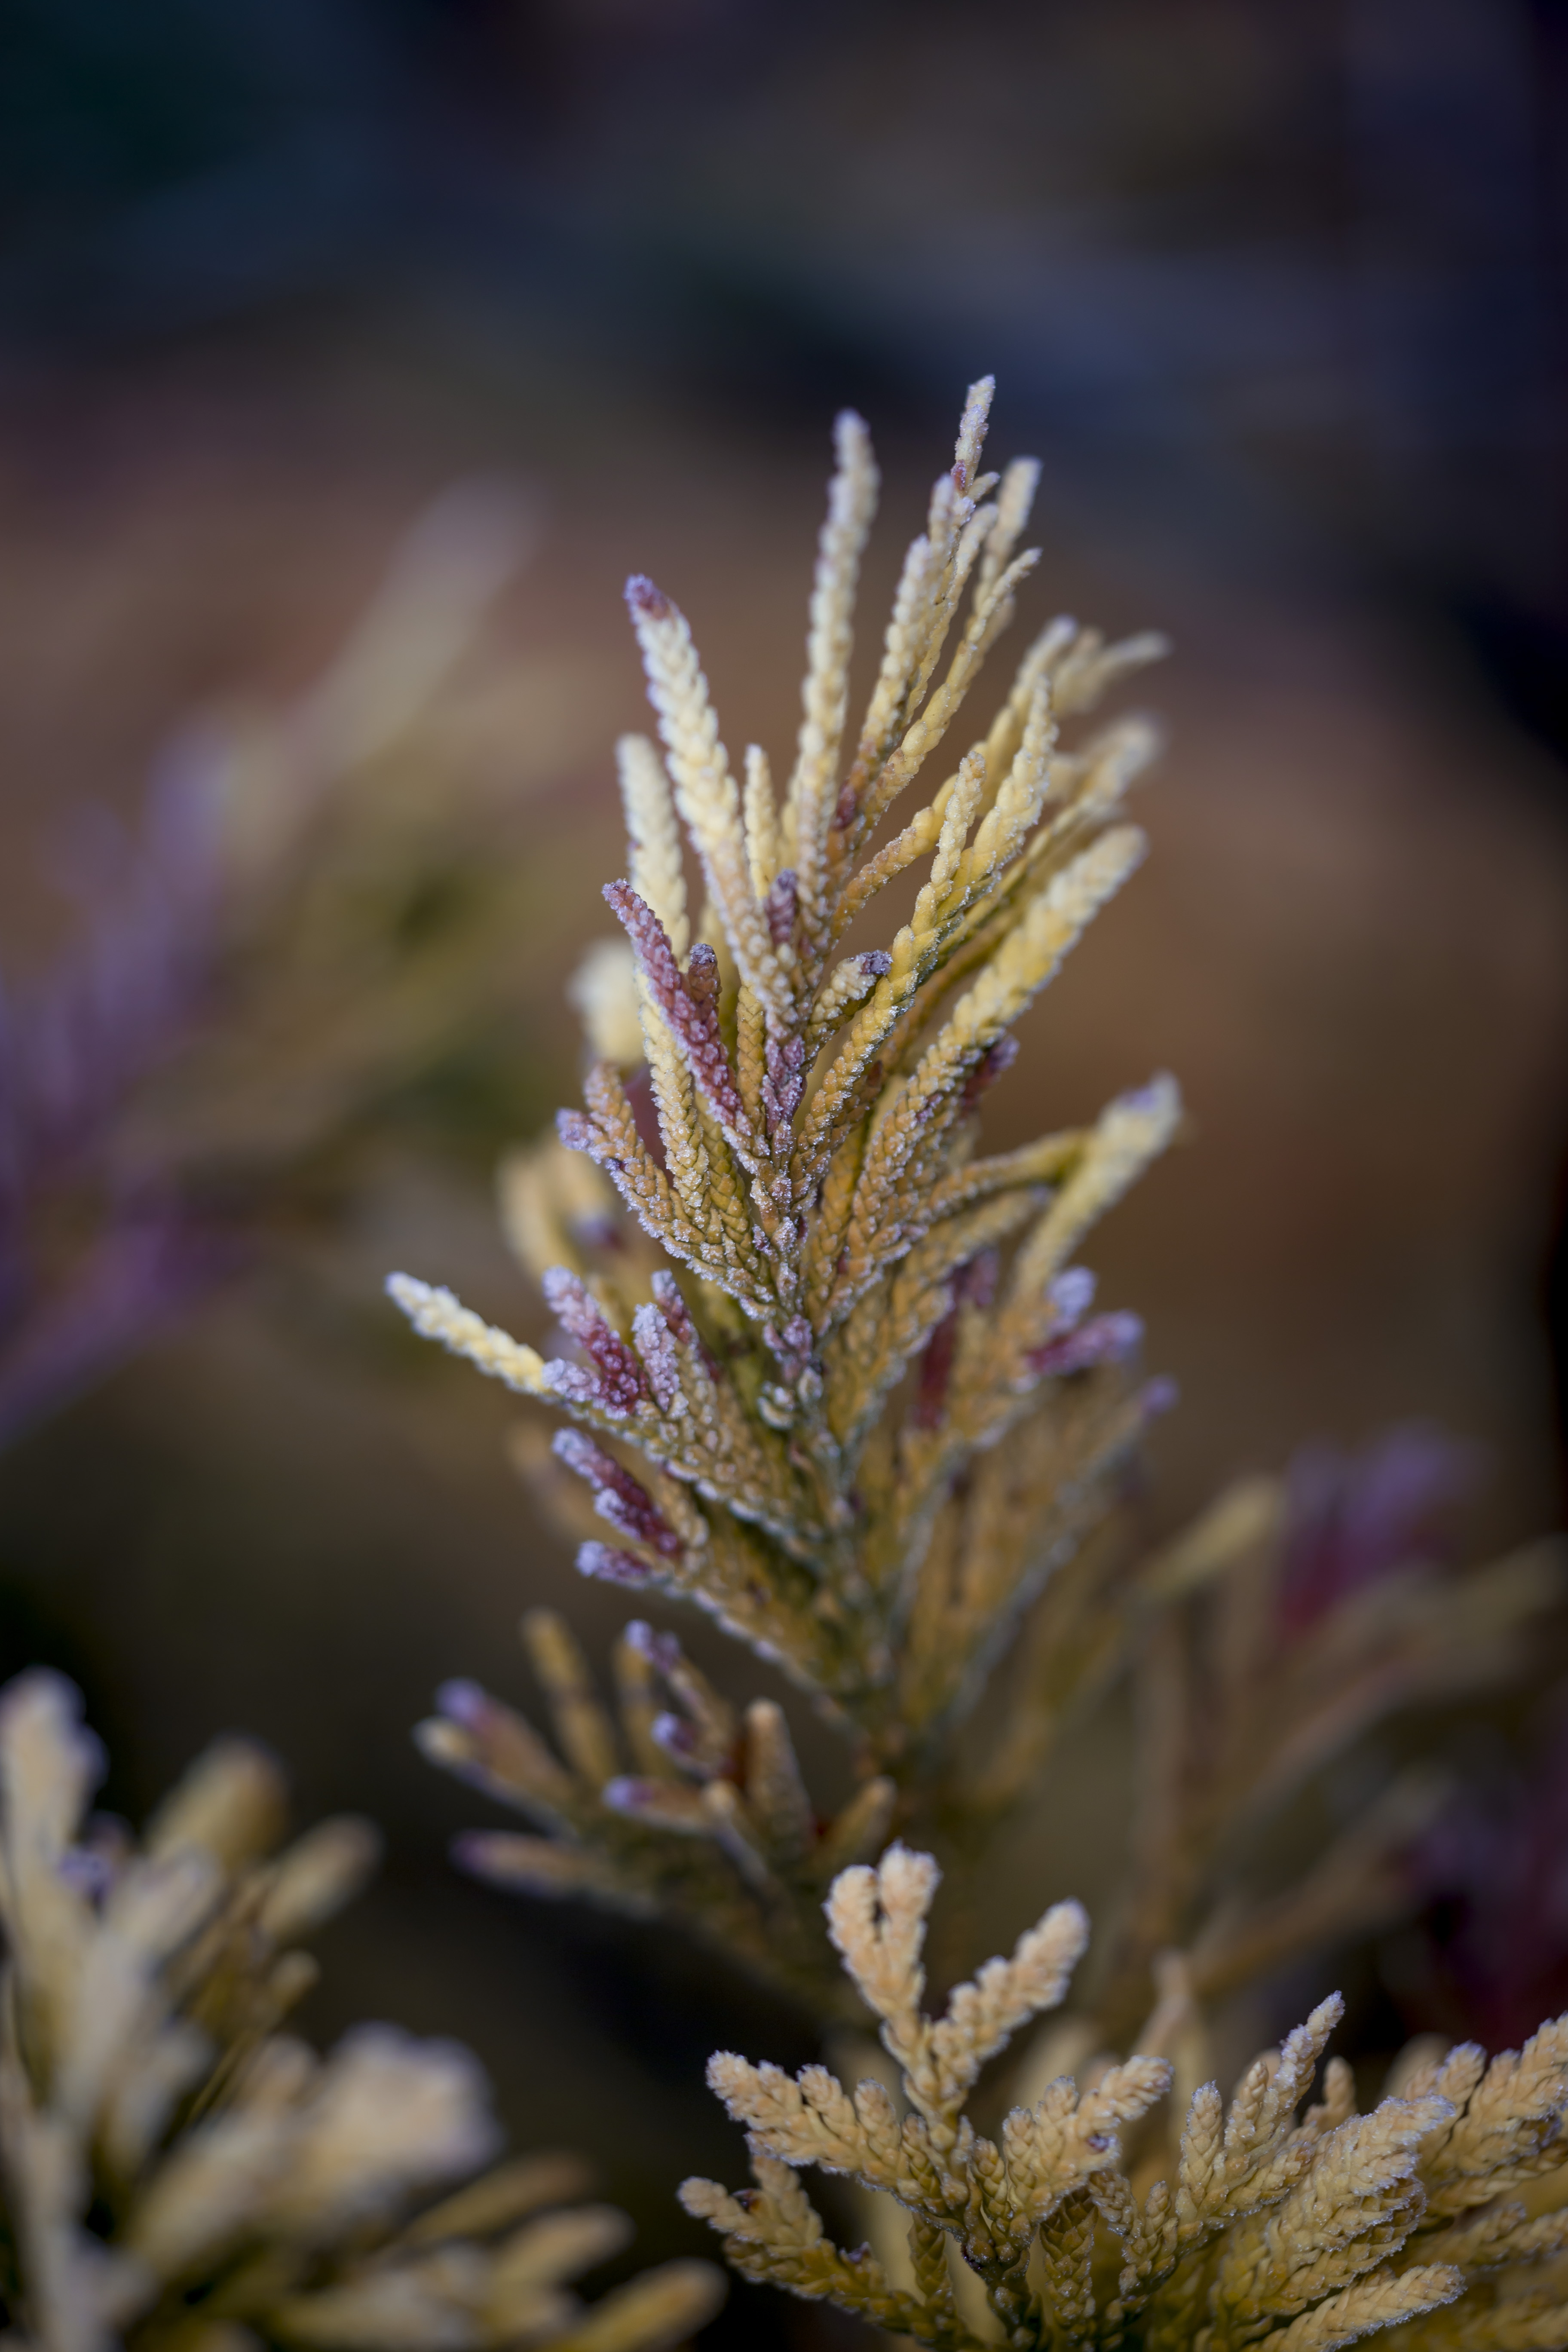
nature, purple, lavender, violet, botany, terrestrial plant, macro photography, close up, annual plant, herbaceous plant, perennial plant, plant stem, hemp family